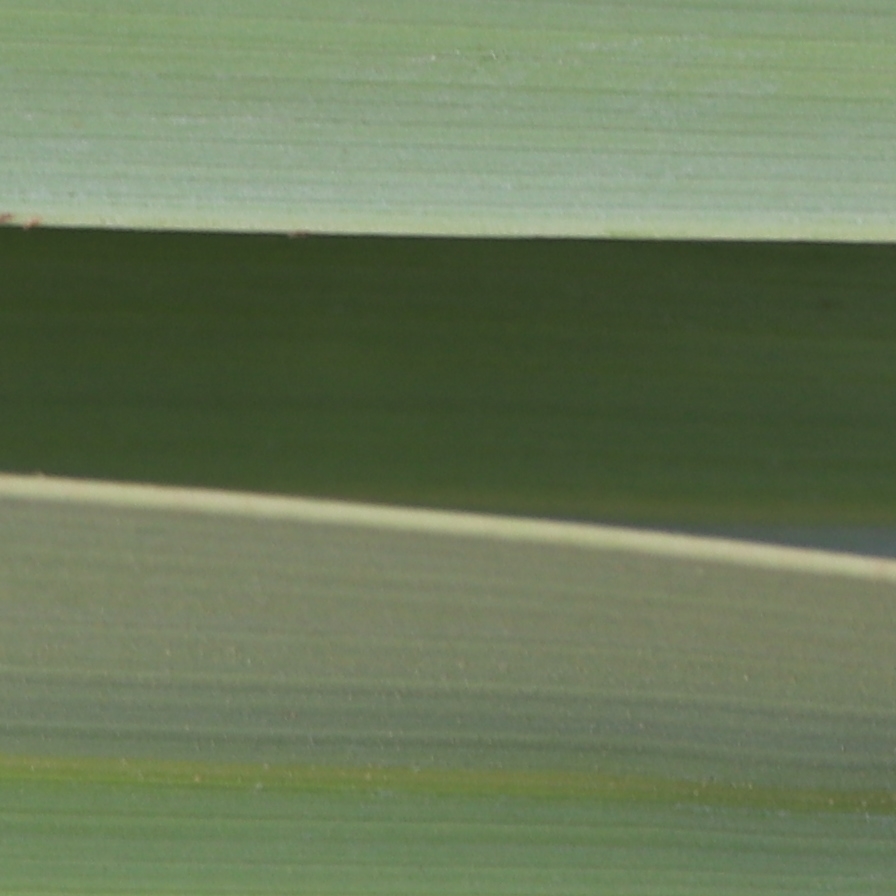
Label: Healthy